Michael V Kalaphates

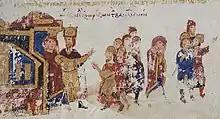
Michael V banishes Zoe to a monastery.

On the night of 18 April to 19 April 1042, Michael V banished his adoptive mother and co-ruler Zoe, for plotting to poison him, to the island of Principo, thus becoming sole emperor. His announcement of the event in the morning led to a popular revolt; the palace was surrounded by a mob demanding Zoe's immediate restoration. The demand was met, and Zoe was brought back, though still in a nun's habit. Presenting Zoe to the crowds in the Hippodrome did not quell the public's outrage over Michael's actions. The masses attacked the palace from multiple directions. The emperor's soldiers attempted to fight them off and by April 21, an estimated three thousand people from both sides had died. Once inside the palace, the mob pillaged valuables and tore up the tax rolls. Also on 21 April 1042 Zoe's sister Theodora, who had been removed from her nunnery against her will earlier in the uprising, was declared Empress. In response, Michael fled to seek safety in the monastery of the Stoudion together with his remaining uncle, Constantine. Although he had taken monastic vows, Michael was arrested, blinded and sent to a monastery by then-Chief of the Varangian Guard, Harald Hardrada.